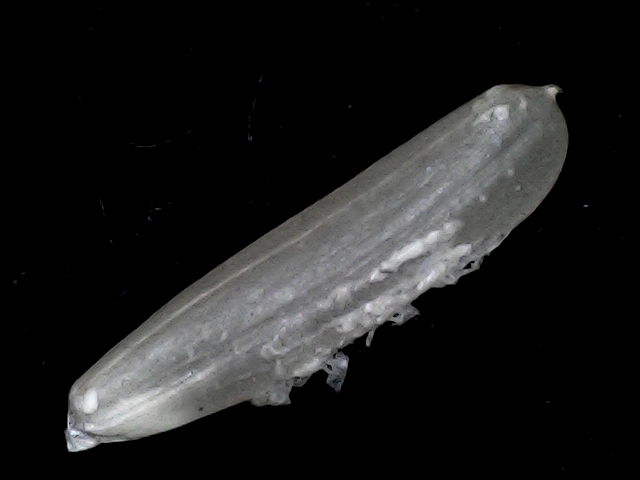
Rice variety: BD57